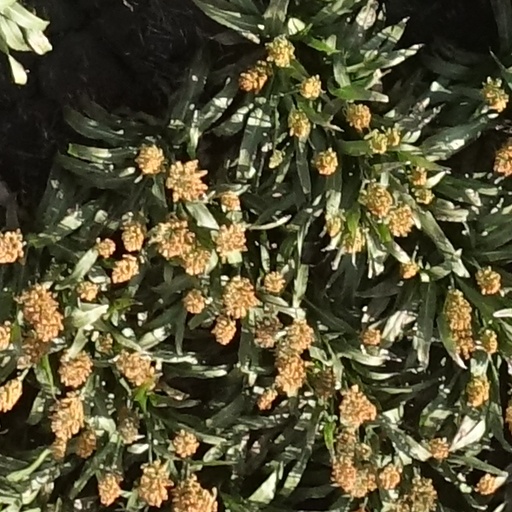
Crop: sorghum